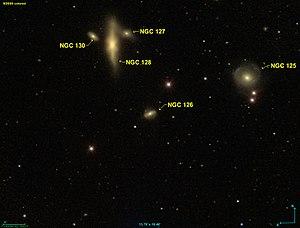
Image créée à l'aide du logiciel Aladin Sky Atlas du Centre de Données astronomiques de Strasbourg et des données de SDSS (Sloan Digital Sky Survey).
NGC 126 est une galaxie lenticulaire située dans la constellation des Poissons à environ 181 millions d'années-lumière de la Voie lactée. Elle a été découverte par l'ingénieur irlandais Bindon Blood Stoney en 1850.